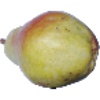
Label: Pear Williams 1